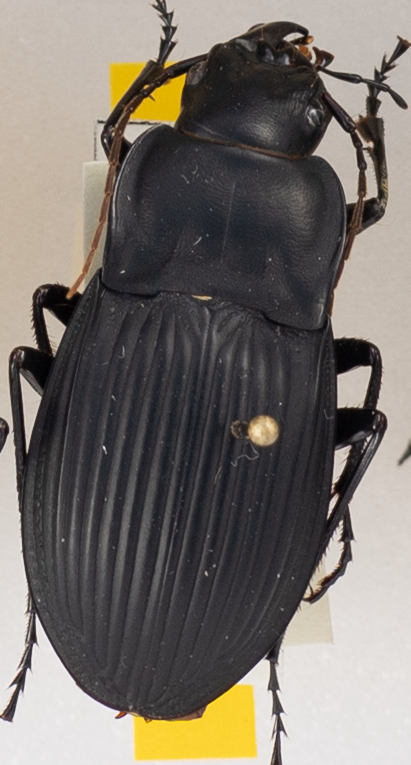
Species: Dicaelus dilatatus
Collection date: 2019-06-12
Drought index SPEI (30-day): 0.42
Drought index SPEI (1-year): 2.09
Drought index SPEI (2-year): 2.09